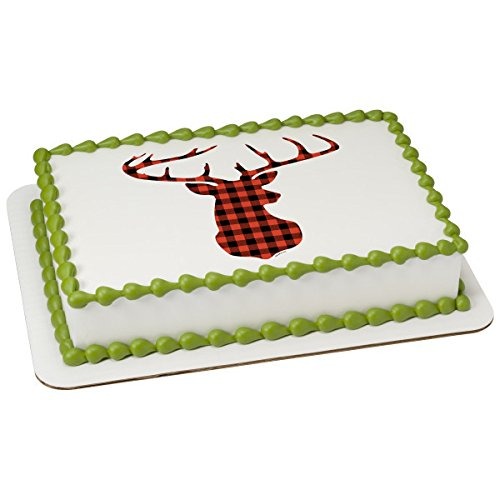
Item Name: Red Check Plaid Deer Edible Icing Image for 1/4 sheet cake
Bullet Point 1: A fast and simple way to add to your birthdays and occasions. Just peel the back off of your edible image and lay flat on your previously frosted cake. Watch as it absorbs and creates a brillant design that both children and adults will love. Instructions for placement on cake are included. You may store your image, laying flat, up to one year.
Bullet Point 2: Gluten Free! Soy Free! Trans-Fat Free! No Known Allergens! No Peanut Products Added! Printed on high quality edible icing paper (not wafer or rice paper)
Product Description: Edible icing art is a great way to make a cake and cupcakes look fantastic and professional. These are an easy and inexpensive way to make your cake look like a masterpiece. All icing images come with instructions . Simply remove the edible icing art from backing and place on top of freshly iced cake or cupcakes. After 15 to 25 minutes the edible icing art will blend with the frosting to give your cake a professional look
Value: 1.0
Unit: Count

Price: 13.69